Italian Libya

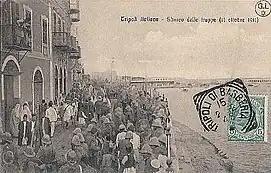
The Italian Army landing at the Port of Tripoli, 1911

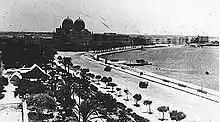
Italian Benghazi, where the "Lungomare" (sea-walk) and many other buildings were constructed

Italian efforts to colonise Libya began in 1911, and were characterised initially by major struggles with Muslim native Libyans that lasted until 1931. During this period, the Italian government controlled only the coastal areas. Between 1911 and 1912, over 1,000 Somalis from Mogadishu, the then capital of Italian Somaliland, served in combat units along with Eritrean and Italian soldiers in the Italo-Turkish War. Most of the Somali troops remained in Libya until they were transferred back to Italian Somaliland in preparation for the invasion of Ethiopia in 1935.